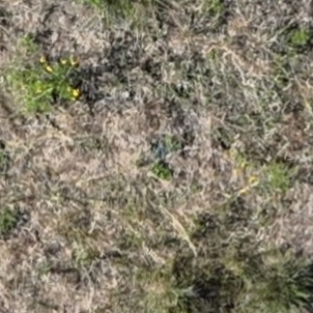
Month: july
Dye color: blue
Dye concentration: high